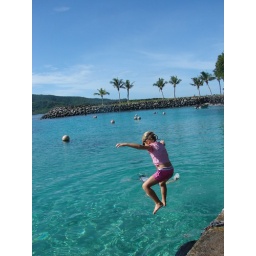
Ally jumping into the crystal clear waters in Aunuu harbor.